Methodism

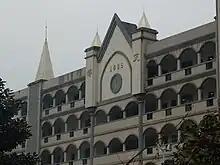
Former Methodist school in Wuhan (founded 1885)

Methodist Church Ghana is one of the largest Methodist denominations, with around 800,000 members in 2,905 congregations, ministered by 700 pastors. It has fraternal links with the British Methodist and United Methodist churches worldwide.